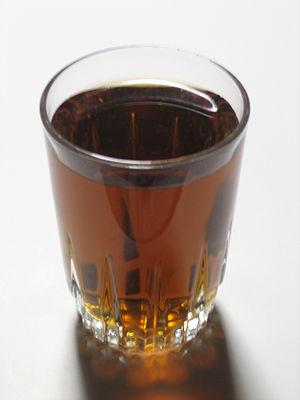
L’orge commune est une céréale à paille, plante herbacée annuelle de la famille des Poaceae, sous-famille des Pooideae. Elle fait partie des plus anciennes céréales cultivées. Bien adaptée au climat méditerranéen du fait de sa rusticité, elle constituait ainsi la principale céréale cultivée dans l'Antiquité grecque et était consommée sous forme de galette ou de bouillie. L'orge pousse aussi bien sous les tropiques qu’à 4 500 m d’altitude au Tibet.